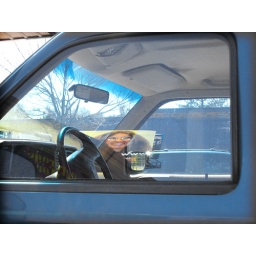
crazy woman in truck window